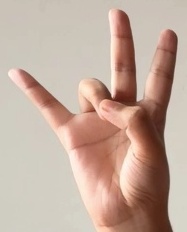
ASL sign: 7